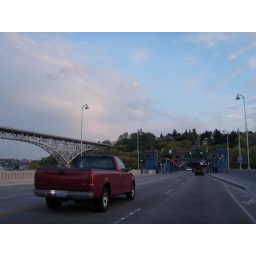
583 - Fremont bridge in blue and pink